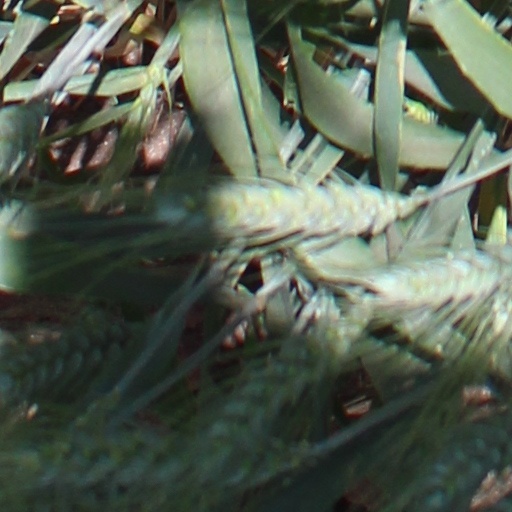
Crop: wheat